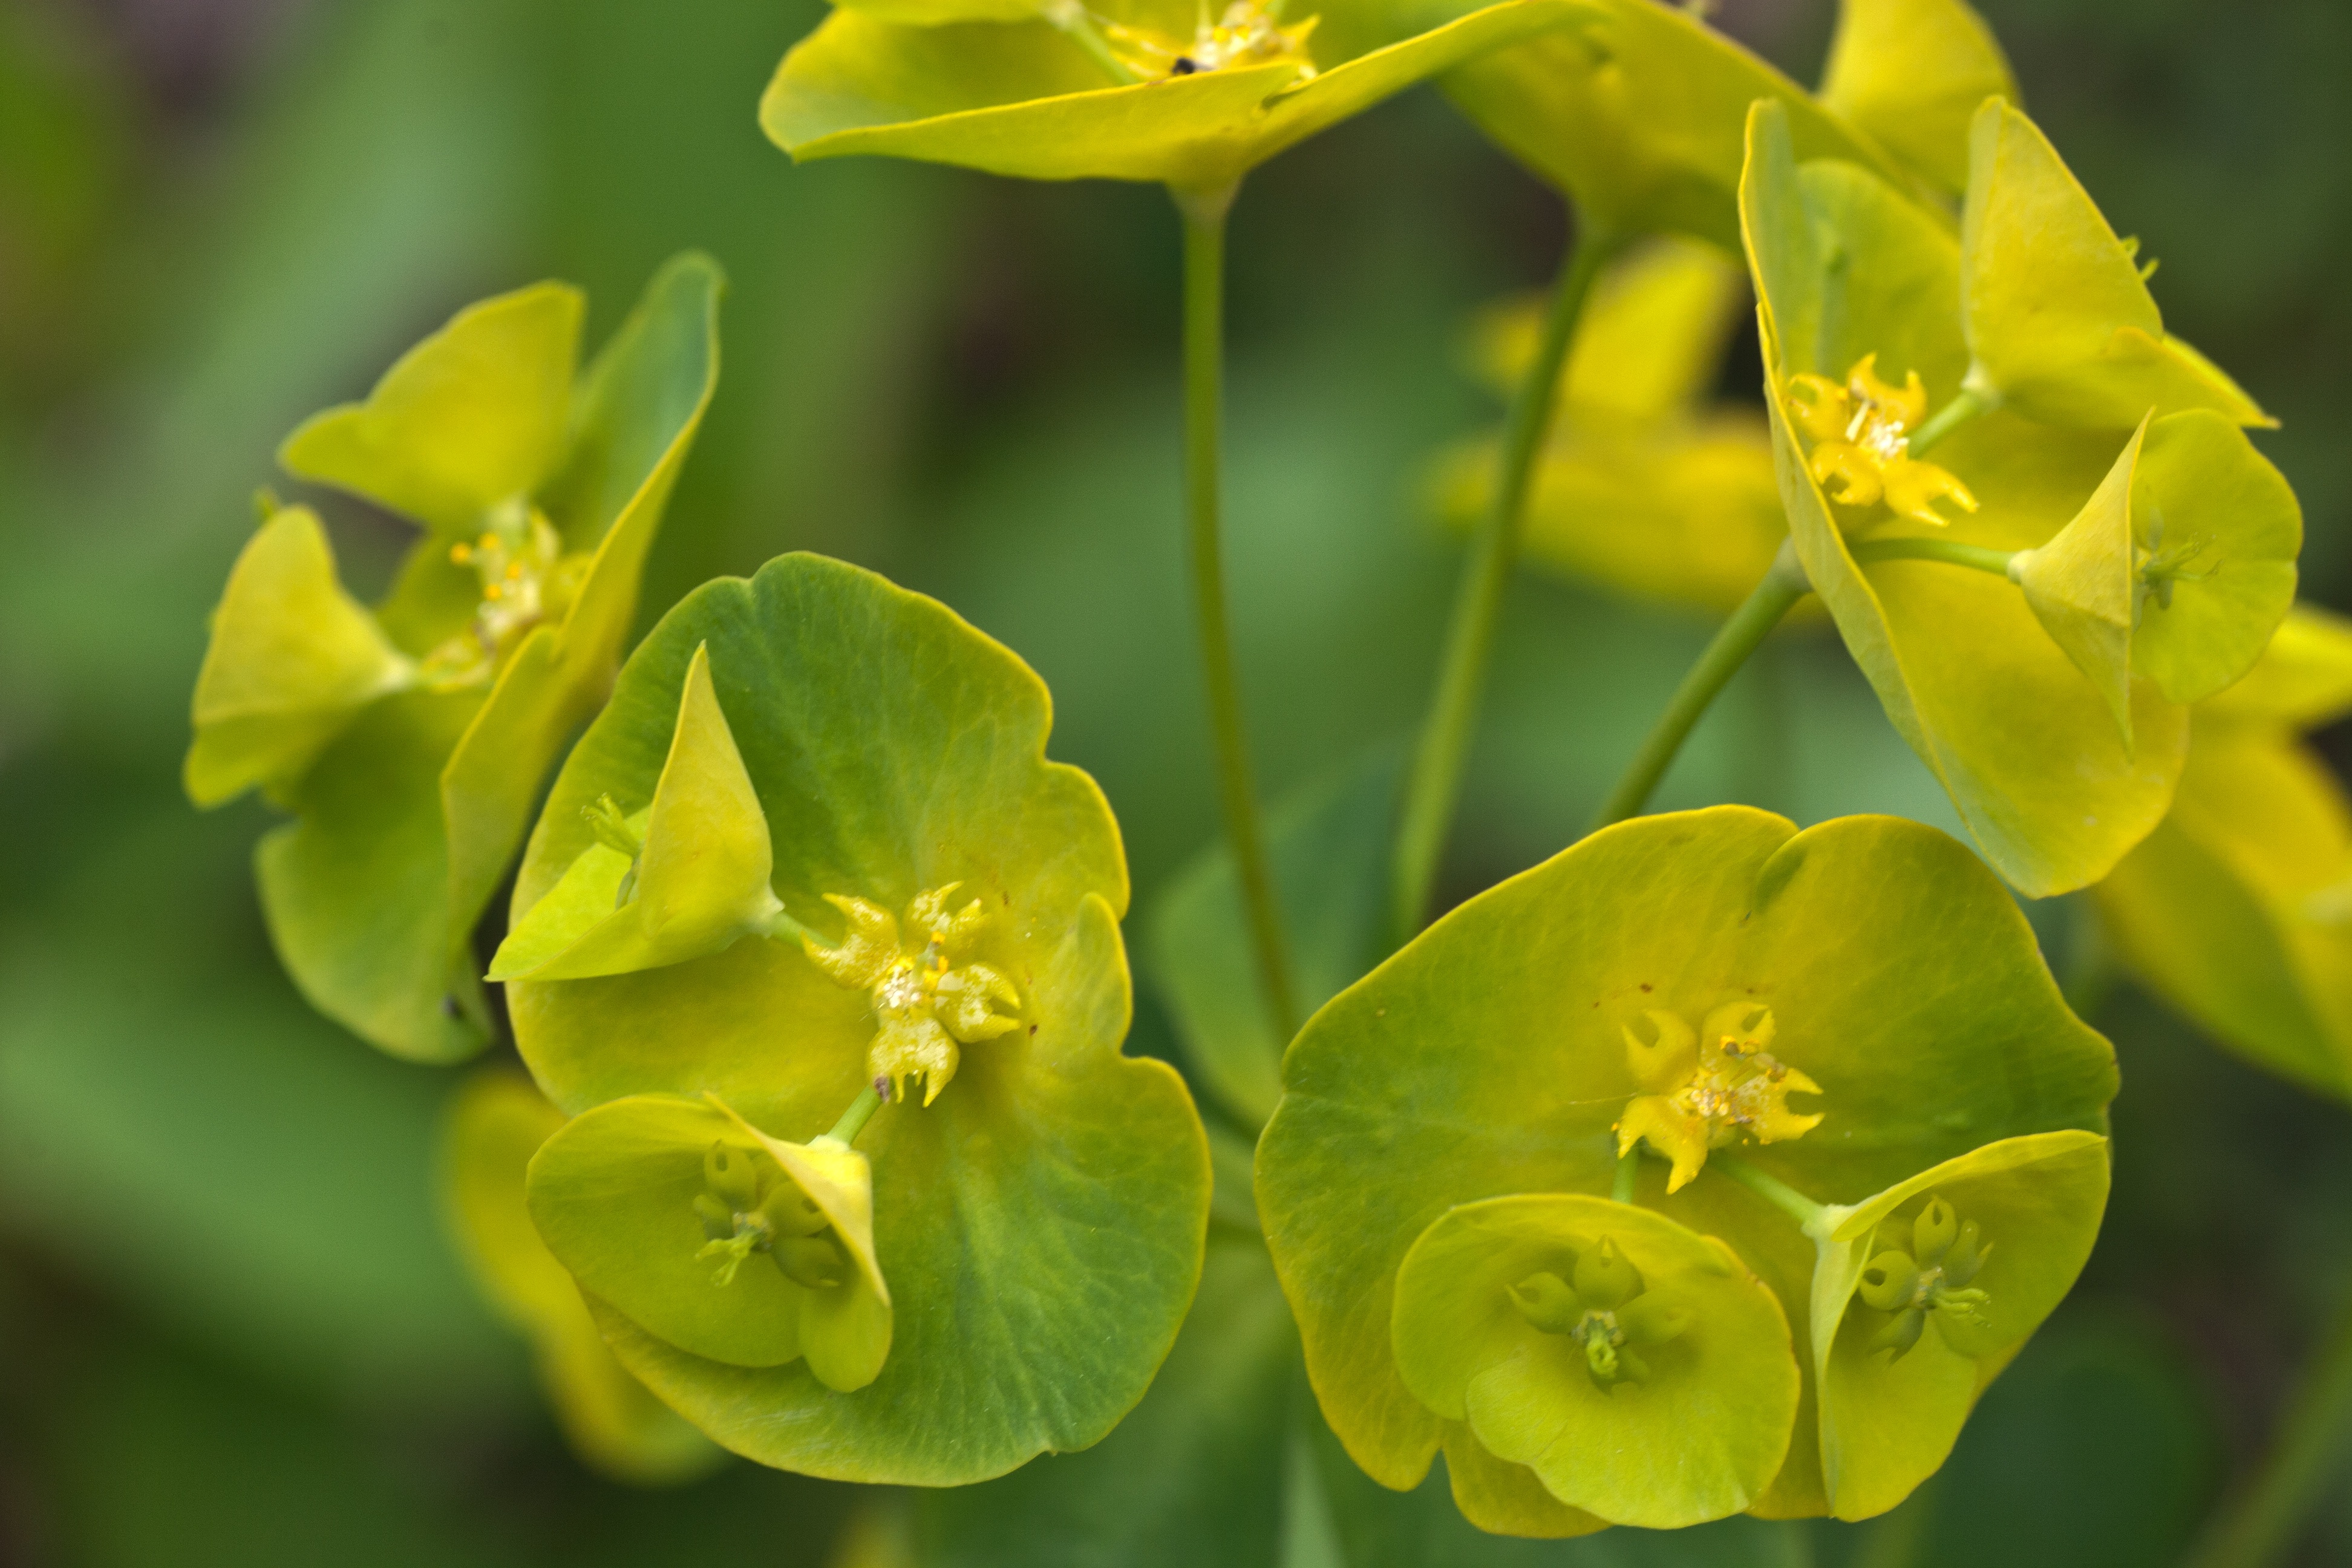
plant, flower, food, spring, produce, macro, yellow, close, flora, rapeseed, wildflower, evening primrose, brassica, macro photography, flowering plant, spurge, verbascum, land plant, mustard plant, dayflower family, large flowered evening primrose